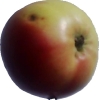
Label: Apple 11